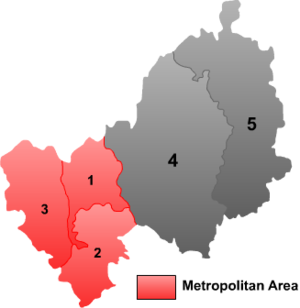
Guigang / Administrative enheder
Kort over Guigang
Guigang er et bypræfektur i den autonome provins Guangxi i Folkerepublikken Kina med en befolkning på 4.930.000 mennesker og en befolkningstæthed på 465 indb./km².